Thomas Cochrane, 10th Earl of Dundonald

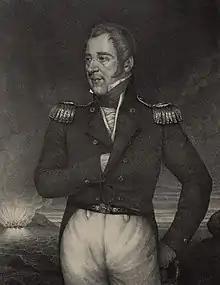
Engraving, dated 1827, portraying Cochrane. French ships can be seen burning in the background.

After the Peace of Amiens, Cochrane attended the University of Edinburgh. Upon the resumption of war in 1803, St Vincent assigned him in October 1803 to command the sixth-rate 22-gun . Cochrane alleged that the vessel handled poorly, colliding with Royal Navy ships on two occasions ("Bloodhound" and "Abundance"). In his autobiography, he compared "Arab" to a collier. He wrote that his first thoughts on seeing "Arab" being repaired at Plymouth were that she would "sail like a haystack". Despite this, he intercepted and boarded the American merchant ship "Chatham". This created an international incident, for Britain was not at war with the United States. "Arab" and her commander were assigned to protect Britain's important whaling fleet beyond Orkney in the North Sea.